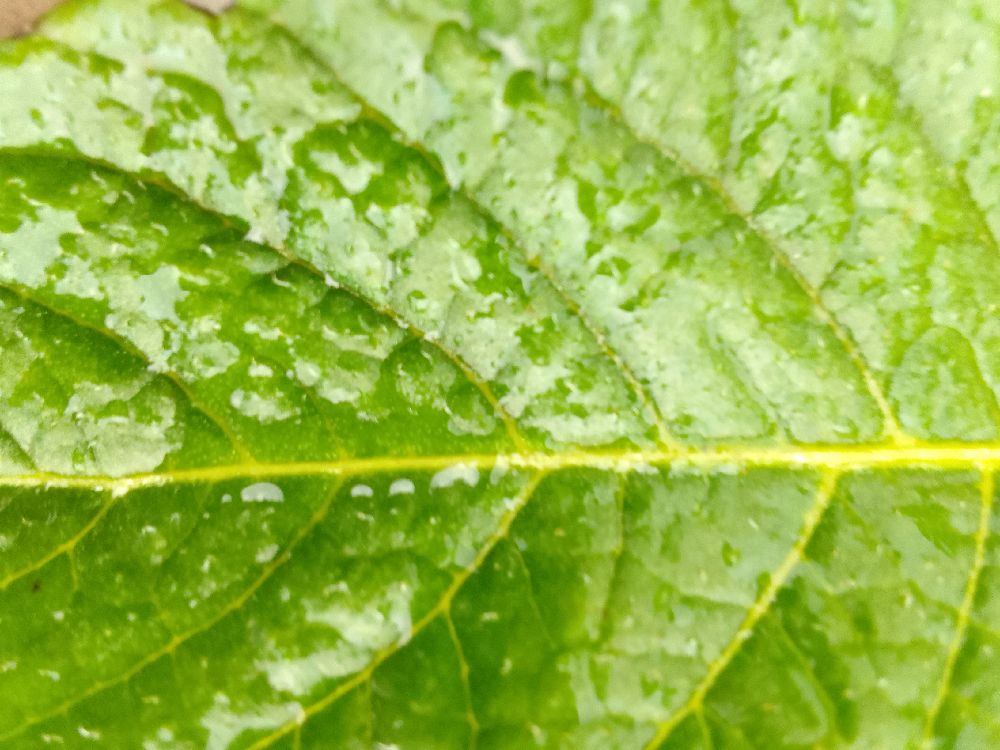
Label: Healthy